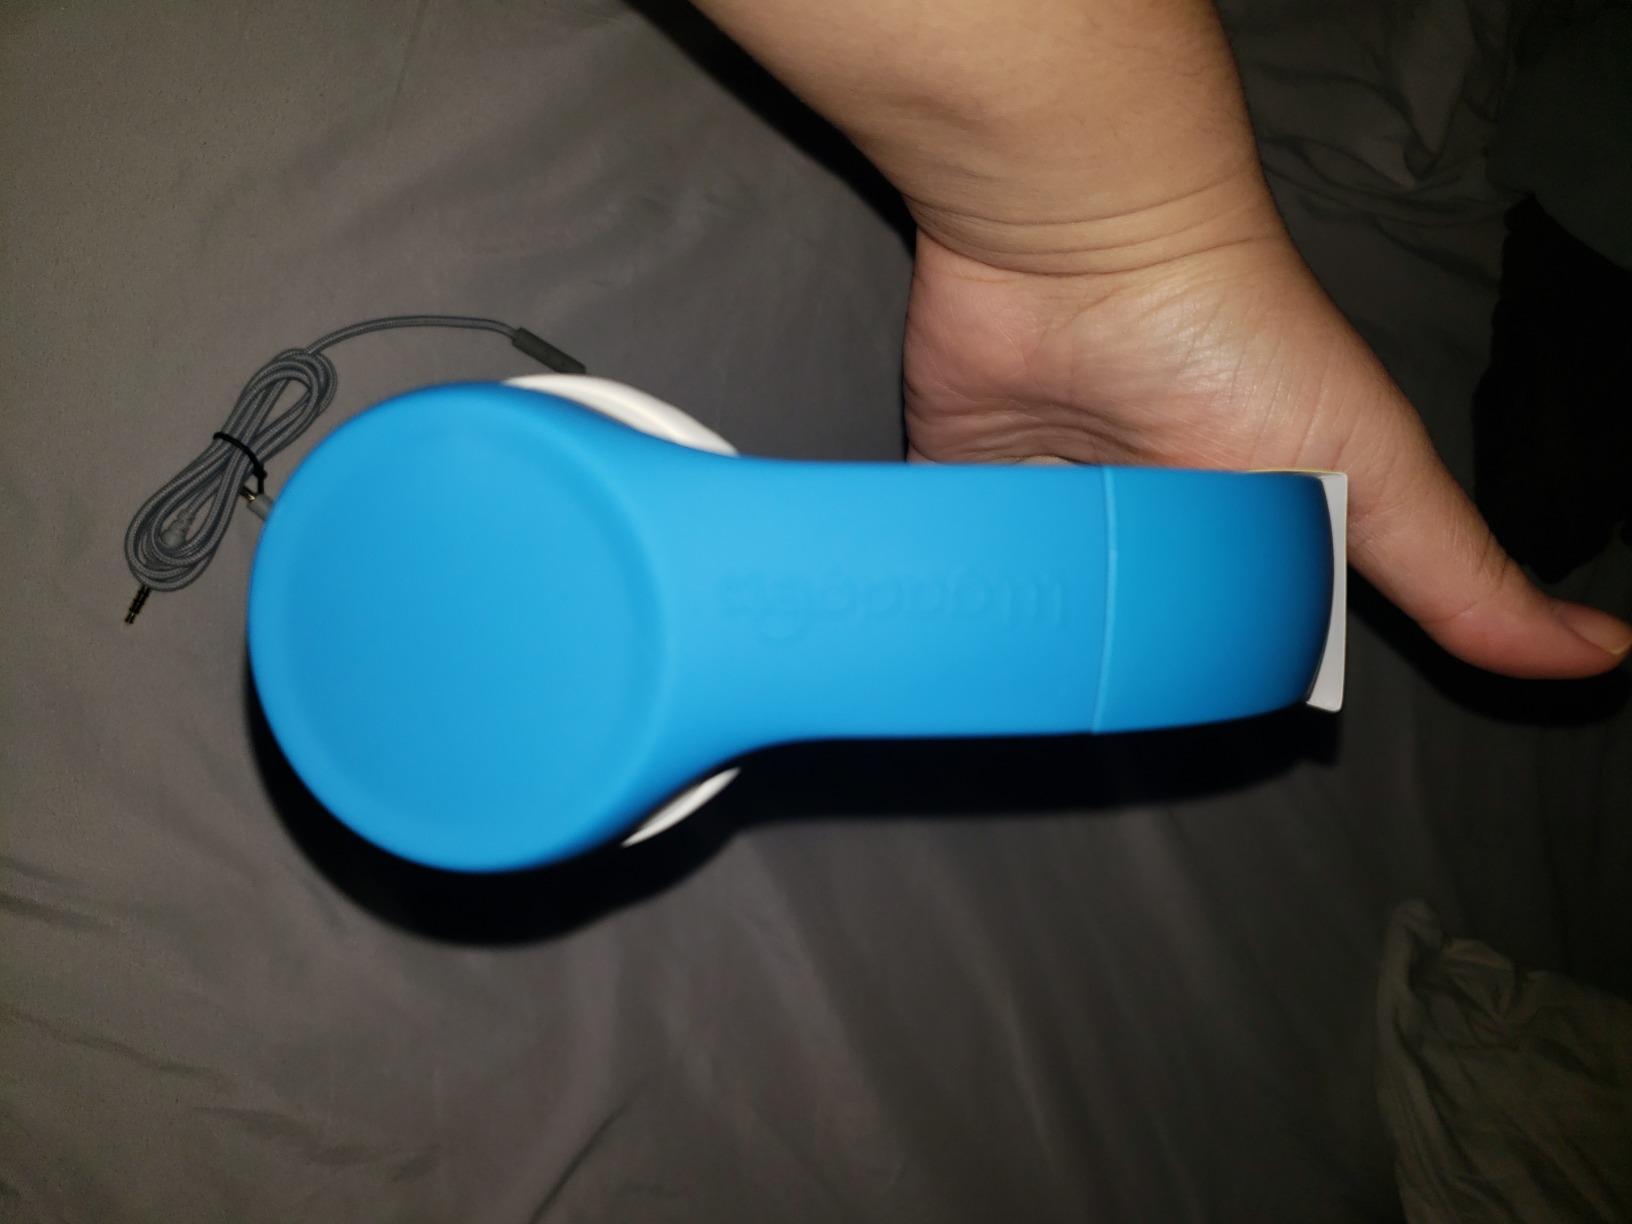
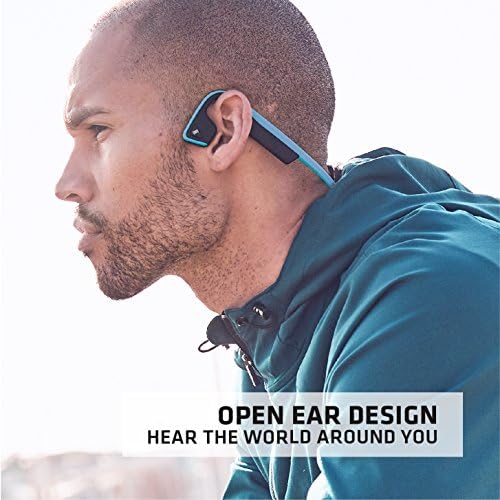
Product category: headphones
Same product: no